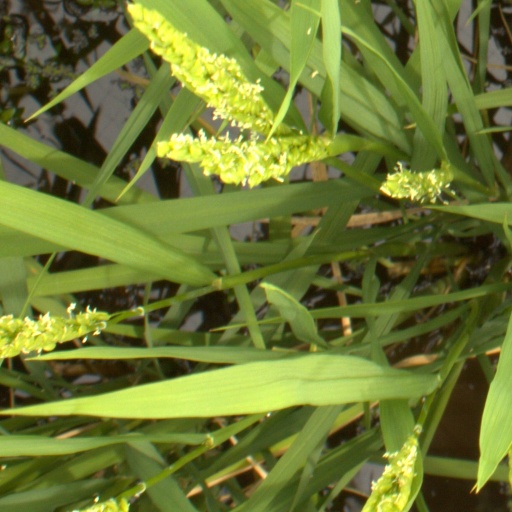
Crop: rice